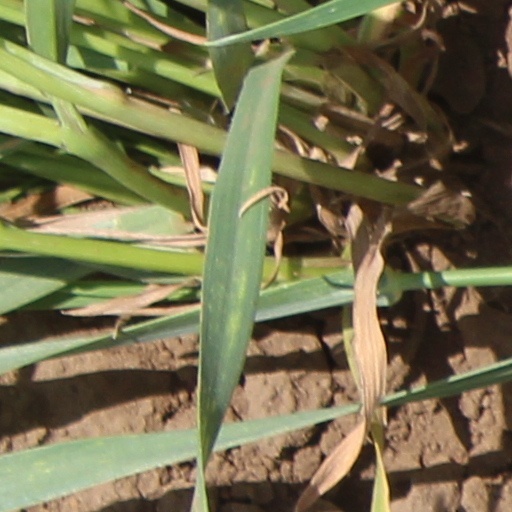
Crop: wheat